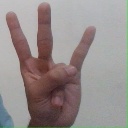
अक्षर: क्ष